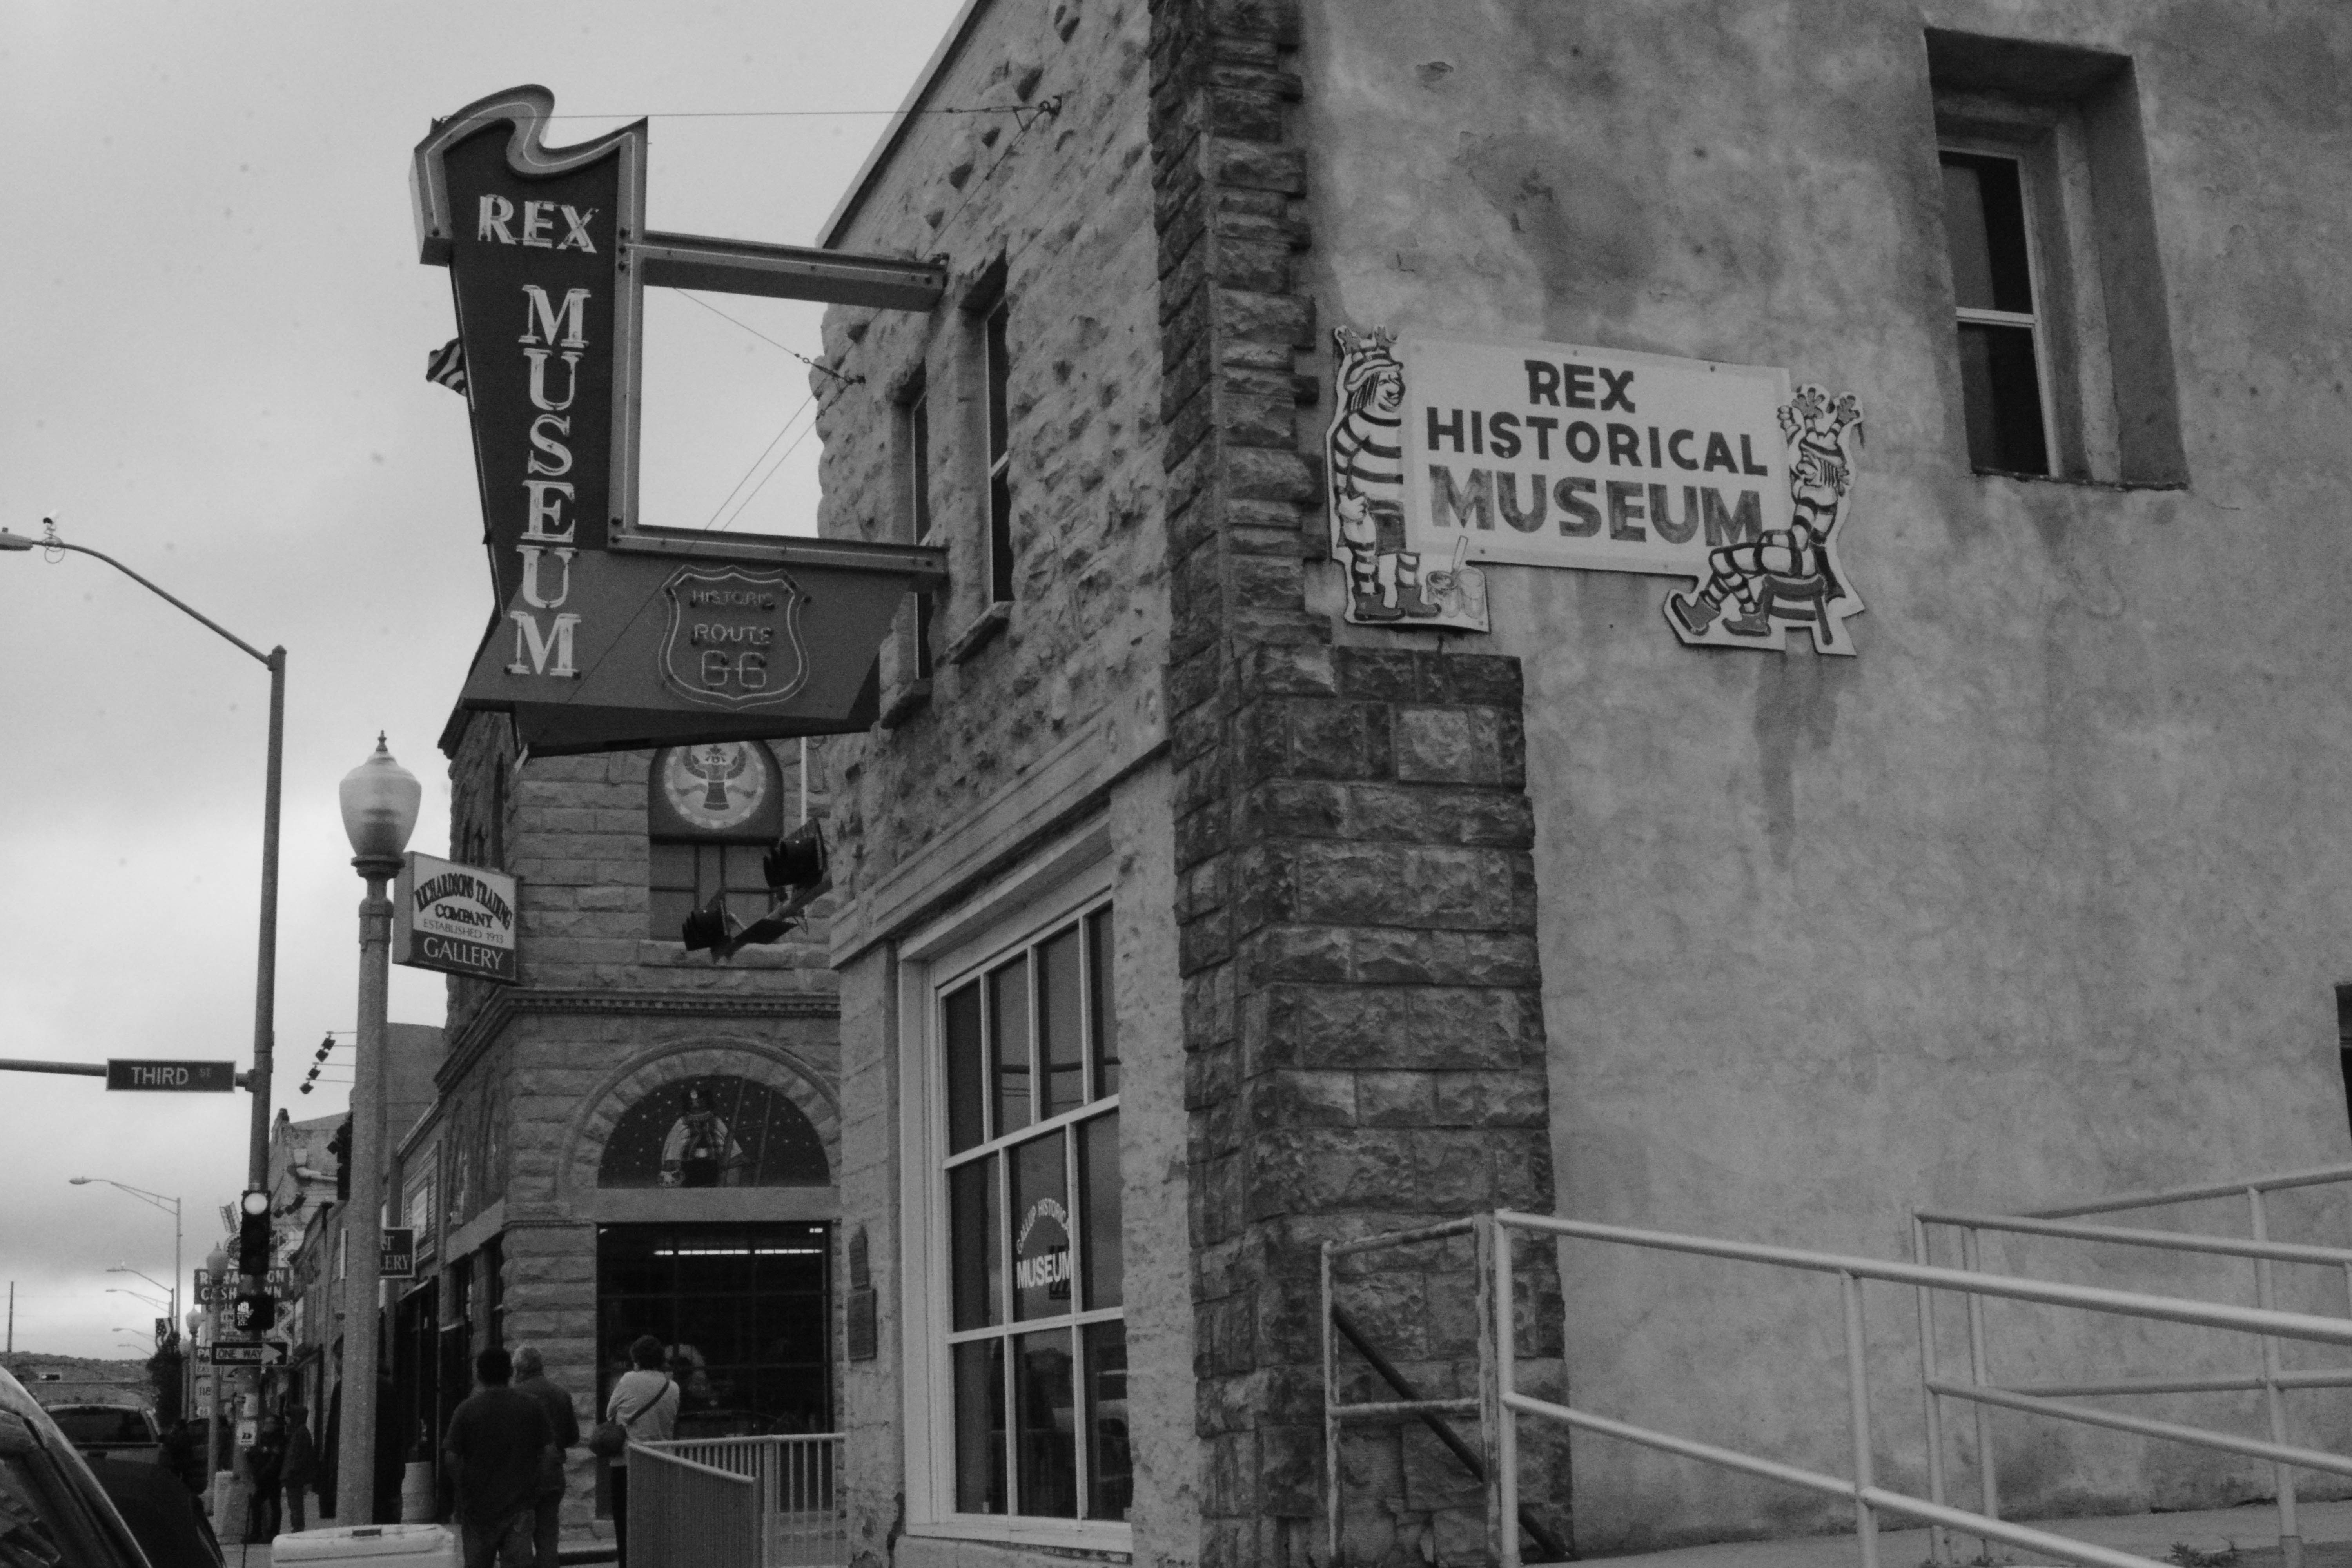
black and white, road, street, house, alley, black, monochrome, infrastructure, history, route66, arizonadesert, newmexicodesert, urban area, monochrome photography